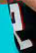
Number: 2